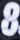
Number: 8